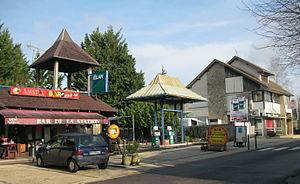
Vue de commerces au centre du village d'Alvignac (Lot, France
Alvignac est une commune française située dans le département du Lot, en région Occitanie. Elle occupe une position géographique favorable entre les grands sites touristiques du nord du Lot : la cité de Rocamadour et le gouffre de Padirac. Ville thermale grâce aux eaux de la source Salmière, elle héberge un casino qui a permis l'amélioration et la création d'infrastructures, comme une maison de santé, qui dynamisent les commerces et services de la commune.